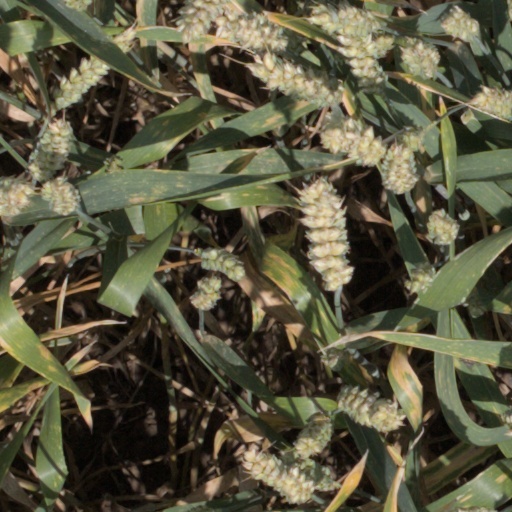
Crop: wheat